Nishi-Kunitachi Station

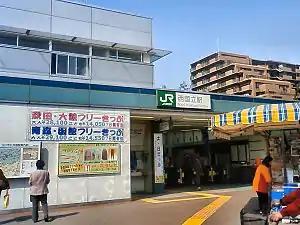
Nishi-Kunitachi Station in March 2008

is a passenger railway station located in the city of Tachikawa, Tokyo, Japan, operated by East Japan Railway Company (JR East).